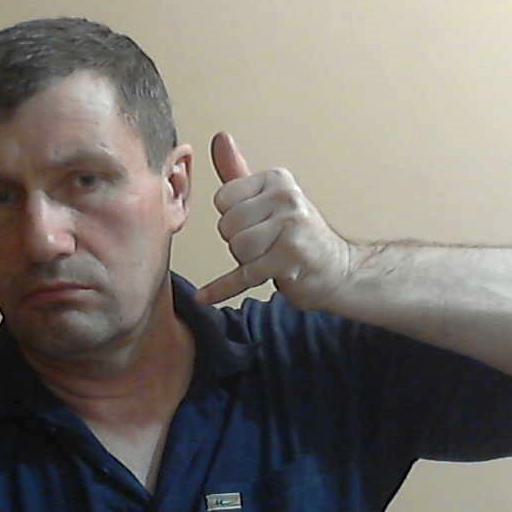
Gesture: call